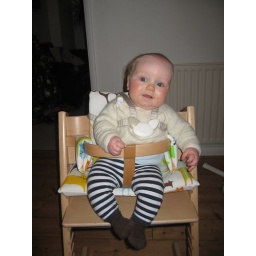
Big boy in the high chair - 11 December 2008 2008